William Ballantine

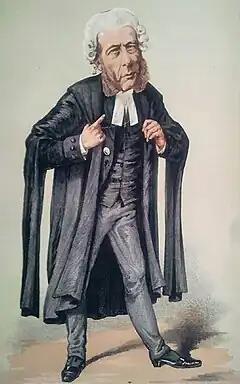
"He resisted the temptation to cross-examine a Prince of the blood"As depicted by "ATn" (Alfred Thompson) in "Vanity Fair", 5 March 1870

Ballantine became a Serjeant-at-law in 1856, being then entitled to wear the white coif or cap of that rank (see illustration). He was one of the last Serjeants in the courts, that title and position being abolished in the judicial reforms of 1874. During the 1860s, he took on a number of high-profile cases.